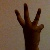
The image shows a hand gesture representing the number 6 in Indian Sign Language.